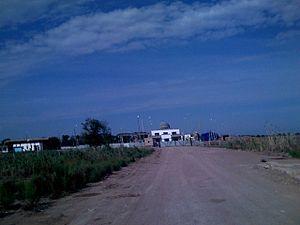
Poste frontière entre Kounia-Ourguentch et Noukous, coté Turkmène.